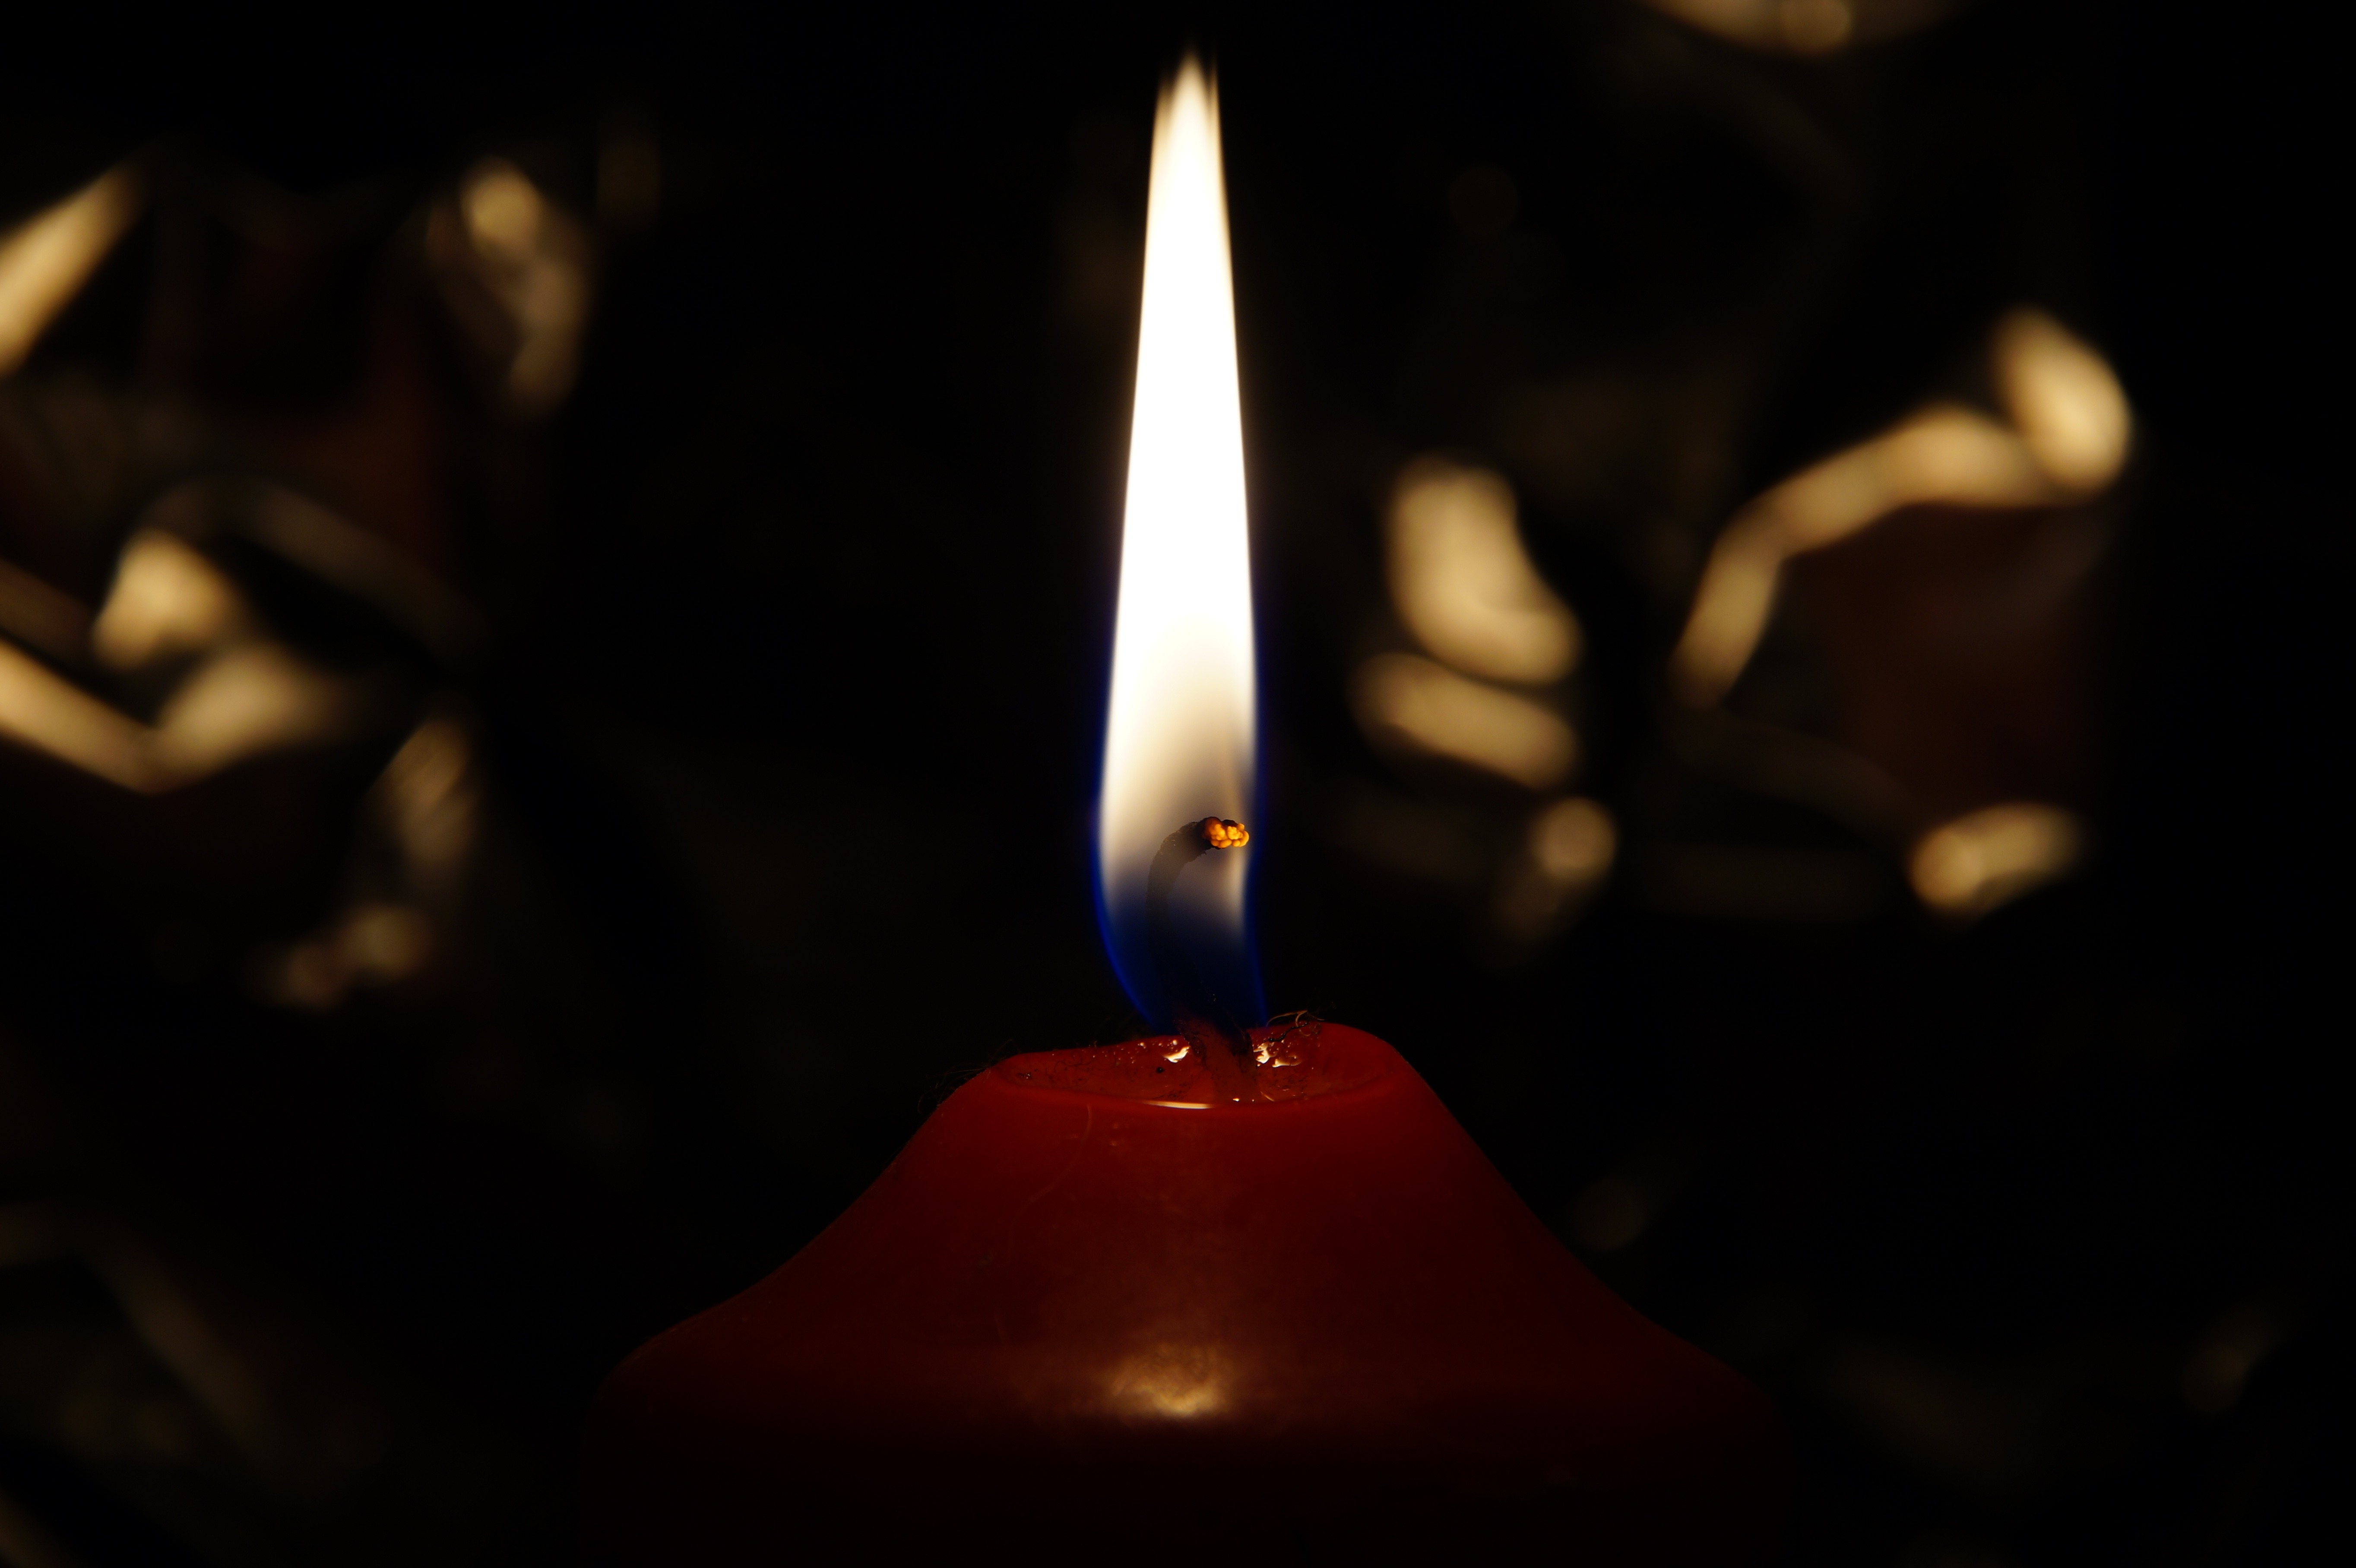
light, night, flame, fire, darkness, candle, lighting, decor, heat, wick, mood, wax